Air Mobility Rodeo

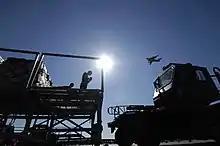
An aerial port team getting ready for a Rodeo event

The Rodeo competition was renamed Airlift Rodeo beginning in 1987 by the MAC commander General Duane Cassidy in an effort to more accurately reflect the purpose of the event. The roles of the maintenance, Security Police, and Combat Control teams also expanded in 1987. The latter two participated in overland infiltration event using Multiple Integrated Laser Engagement System (MILES) gear help to create realism, and the Combat Control teams conducted High Altitude-Low Opening (HALO) jumps and established drop zones. Additionally, comedian Bob Hope performed at Rodeo, filming a two-hour program for his 84th birthday. President Ronald Reagan and Secretary of the Air Force Edward Aldridge Jr. were also on hand for Bob Hope's performance.